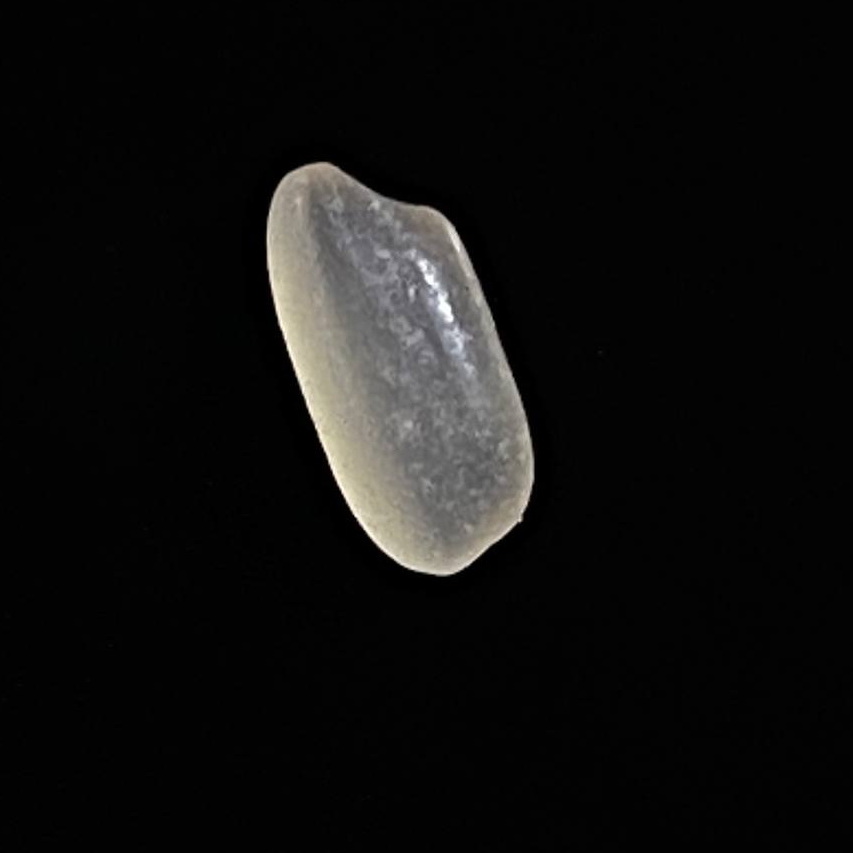
Rice variety: Gutisharna